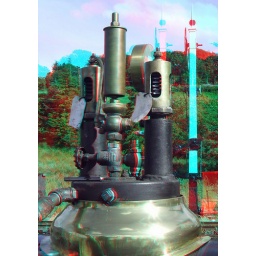
Lake Bala Steam Railway in anaglyph 3D stereo red blue glasses to view